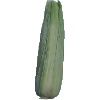
Label: corn_husk